Robert Del Naja

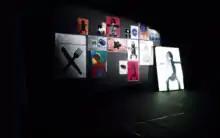
Robert Del Naja's art

In a 2010 interview, Del Naja said "Painting is difficult for me because I'm colour blind. Back in the day, I had to label my spray cans with what colour they were because I couldn't tell. It's like the emperor's new clothes: [people] telling me it's great, and me pretending that's what I intended."